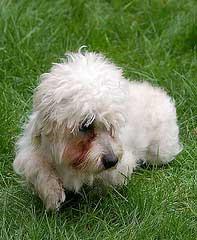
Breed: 211-n000052-Dandie_Dinmont